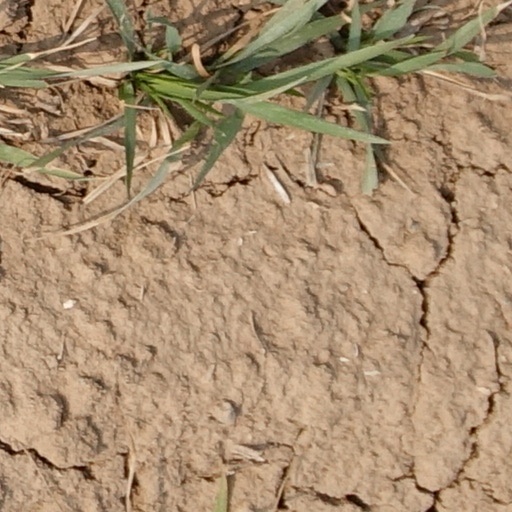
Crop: wheat